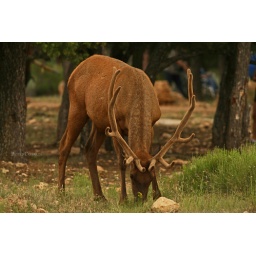
a bull elk forages in the grasses of grand canyon village